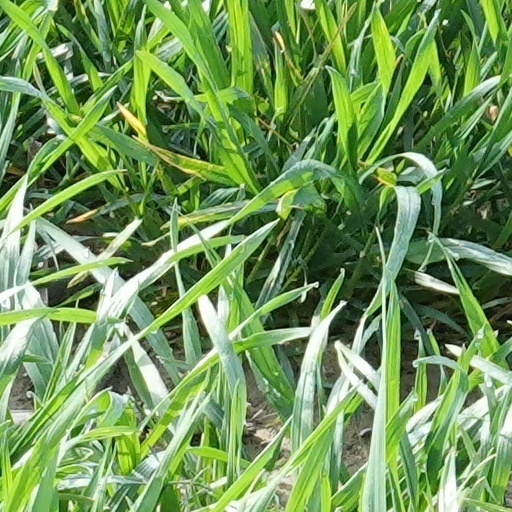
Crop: wheat